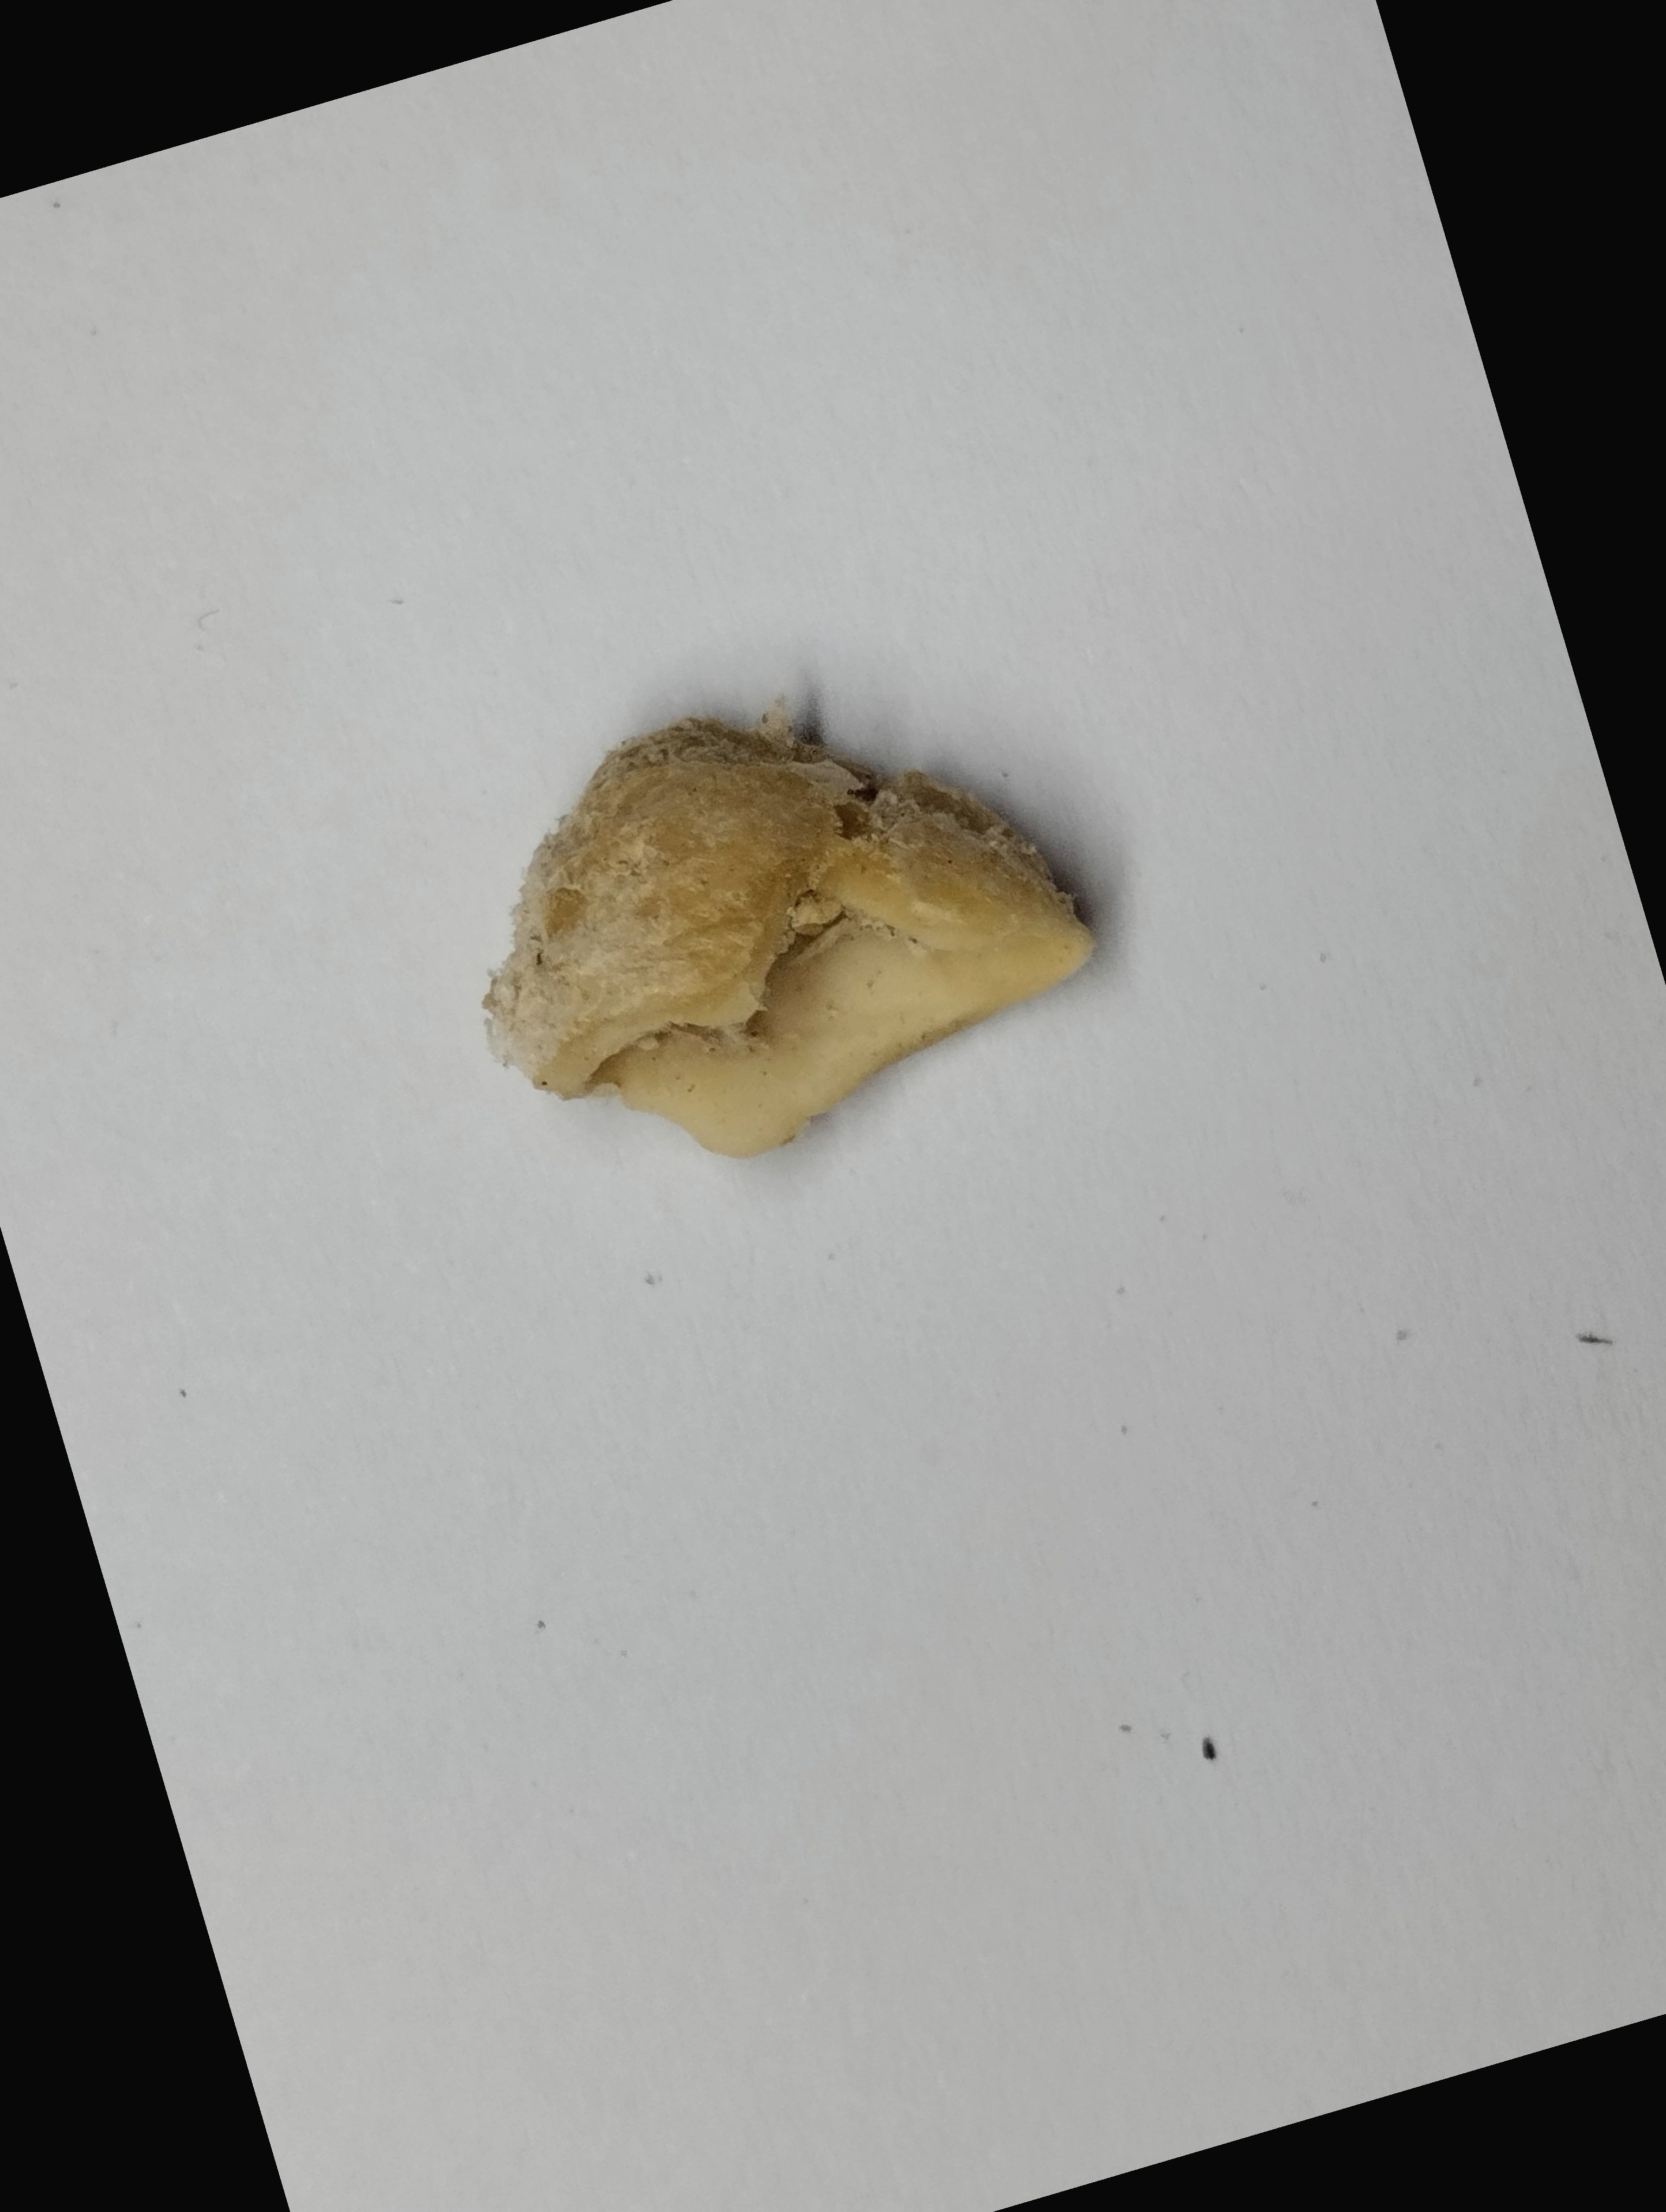
Label: rusak (damaged seed)